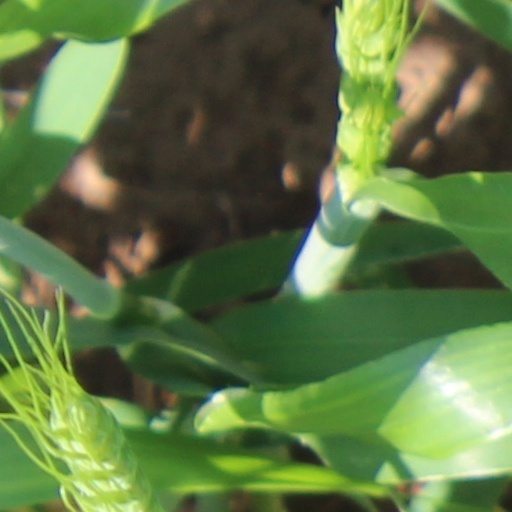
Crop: wheat